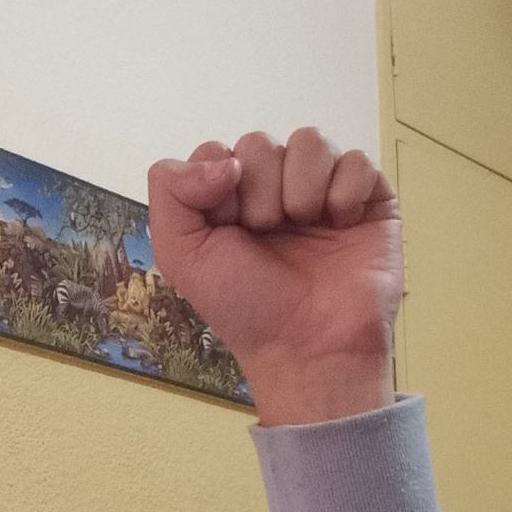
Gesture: fist